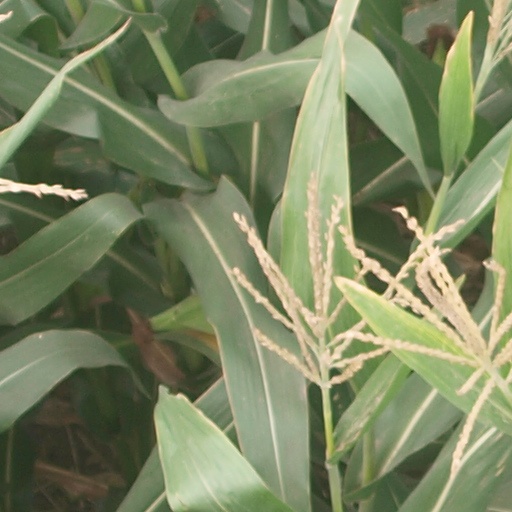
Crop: maize; corn